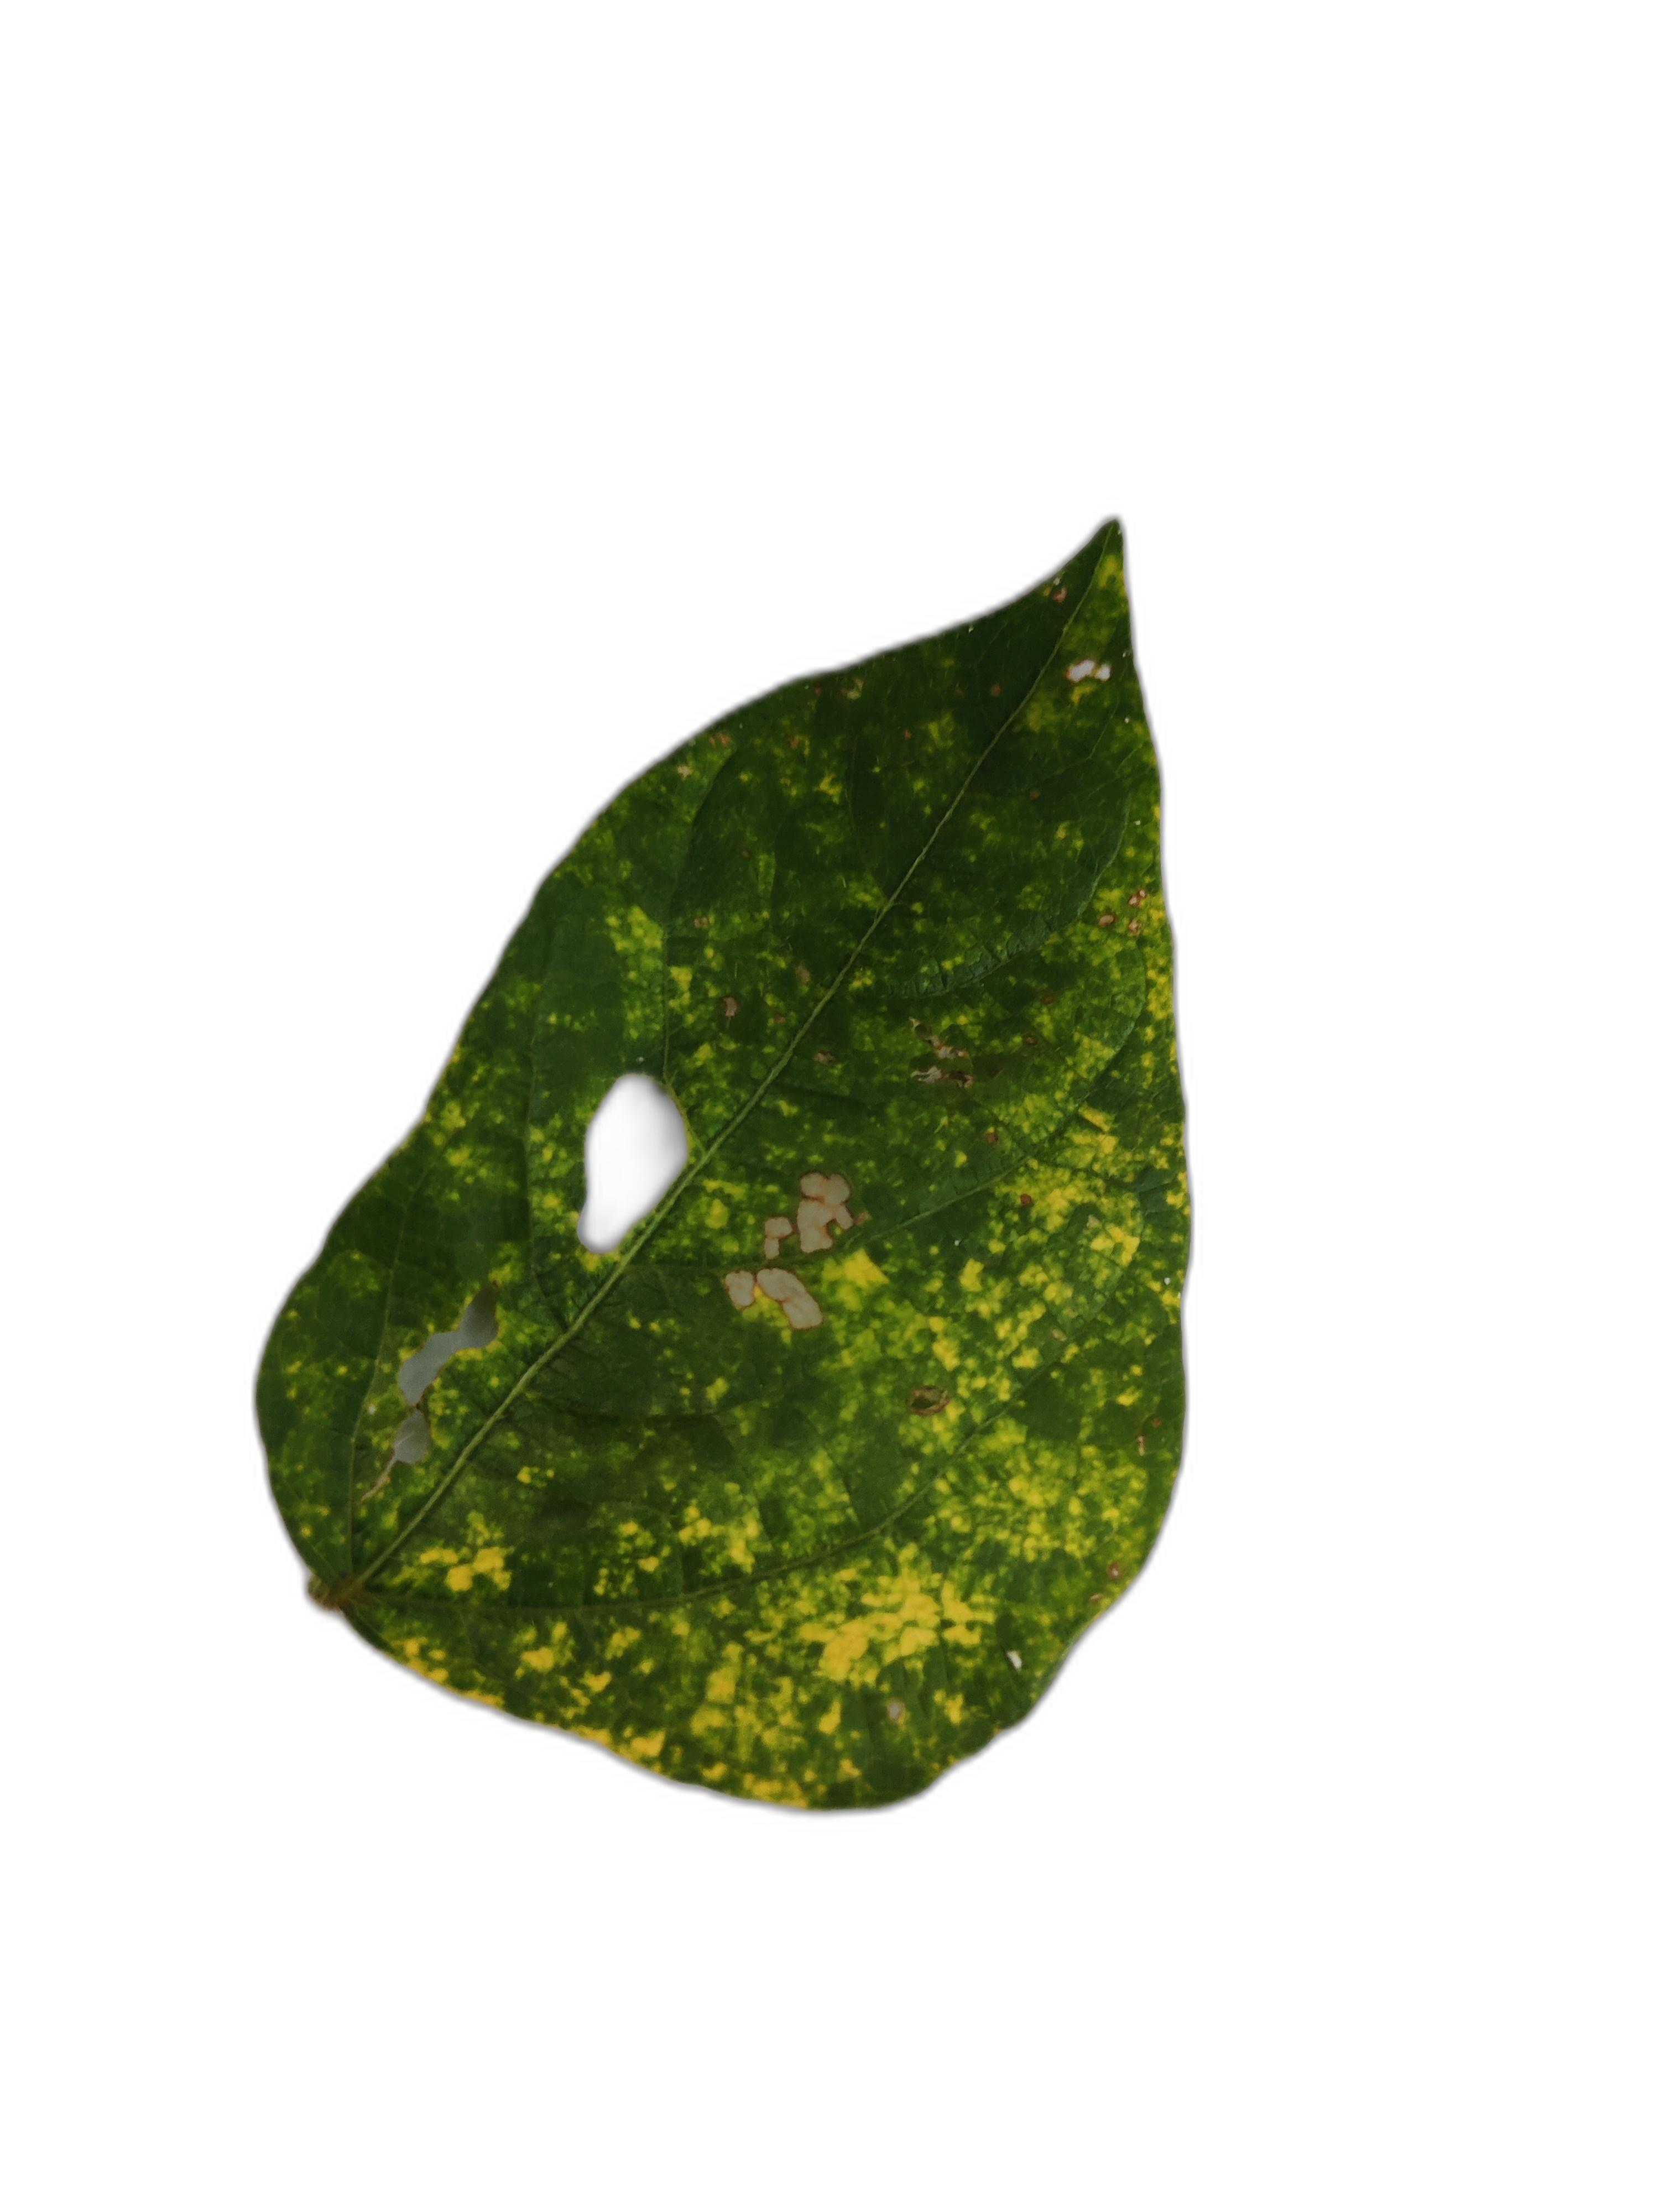
Label: Yellow Mosaic